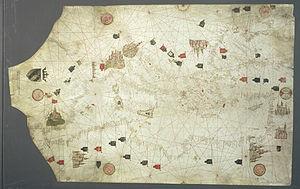
Carte marine de la mer Méditerranée et de la mer Noire / Gabriel Devallsecha la affeta en mallorcha an MCCCCXXXXVII